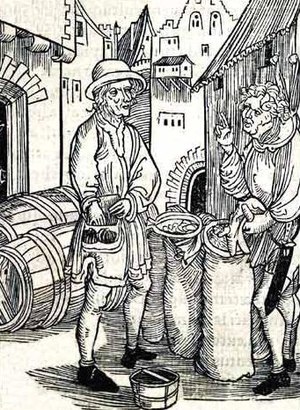
Pengeskabelse / Kritik / Rentebyrden
Ågernarren indsamler sine renter. Albrecht Dürer illustrerede snesevis af menneskelige dårskaber til Sebastian Brants moralistiske skrift Narreskibet fra 1494.
Pengeskabelse er den proces hvorunder penge, forstået som et samfunds betalingsmidler, frembringes og dermed øger pengemængden. Både centralbanker og private banker skaber penge.